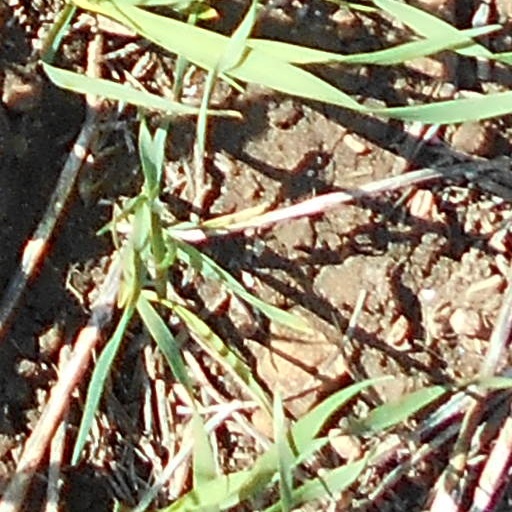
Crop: wheat